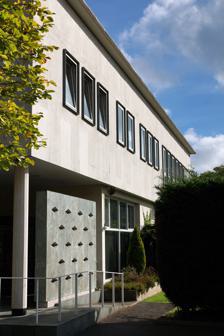
Building: St James's House, Birmingham
Country: United Kingdom
Year built: 1957
Office in Birmingham, England St James’s House General information Type Office Town or city Birmingham Country England Design and construction Architect(s) John Madin St James’s House is a Grade II listed office building in Birmingham , England. The 1950s building was designed for the Engineering and Allied Employer’s Federation by the local architect, John Madin , and built from 1955–1957. It is located at 16 Frederick Road, at its junction with St James Road (note spelling), in the Edgbaston district of the city. It is one of fourteen post-war offices designed by leading architects listed by Historic England in January 2015. They noted the "bold, modern exterior" and an interior designed to "forge constructive relations between employers and their workforce". References